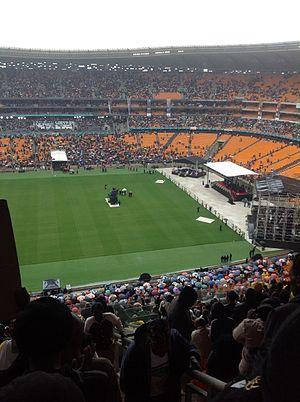
La mort de Nelson Mandela est survenue le 5 décembre 2013 à son domicile de Houghton, à Johannesburg, en Afrique du Sud. Âgé de 95 ans, Nelson Mandela, le premier président noir de l'Afrique du Sud élu à la suite des premières élections parlementaires non raciales au suffrage universel est mort des suites d'une longue infection respiratoire. Sa mort provoque de nombreuses réactions à travers le monde de la part des gouvernements, des organisations internationales et de diverses personnalités.